Jabłoń-Dobki massacre

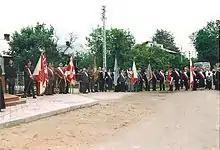
60th anniversary of massacre

The victims of the massacre were interred in a communal grave. Following the war, the village was reconstructed. A chapel was erected on the site where the farm building, where the villagers were burned, once stood. A tombstone and a cross were placed to mark the mass grave.